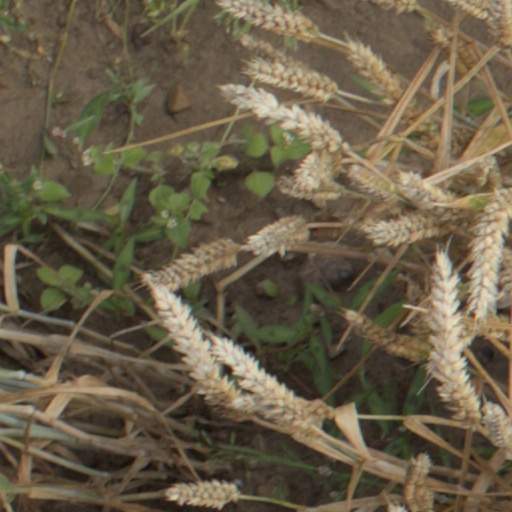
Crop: wheat